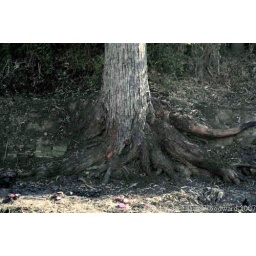
tree base near the creek